MV Leif Ericson

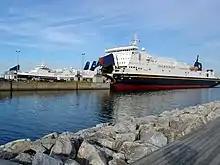
"Leif Ericson", seen in her original Marine Atlantic livery

The vessel was purchased by the Government of Canada for its Crown corporation Marine Atlantic in 2001 and underwent modifications in preparation for operating the route between North Sydney, Nova Scotia and Port aux Basques, Newfoundland and Labrador. She was renamed "Leif Ericson" in honour of the 1000th anniversary of Leif Ericson's settlement in Newfoundland, reportedly the first European to set foot in the New World.